Nobility

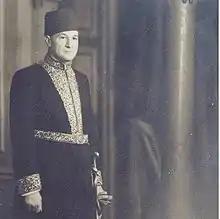
Aziz Pasha Abaza of the House of Abaza, Egypt's largest aristocratic family.

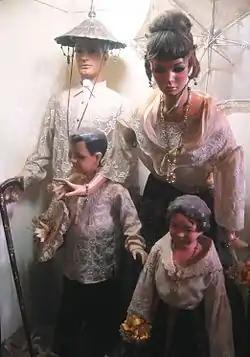
Typical costume of a family belonging to the Principalía of the late 19th century Philippines. Exhibit in the Villa Escudero Museum, San Pablo, Laguna.

Medieval Japan developed a feudal system similar to the European system, where land was held in exchange for military service. The "daimyō" class, or hereditary landowning nobles, held great socio-political power. As in Europe, they commanded private armies made up of "samurai", an elite warrior class; for long periods, these held the real power without a real central government, and often plunged the country into a state of civil war. The "daimyō" class can be compared to European peers, and the samurai to European knights, but important differences exist.